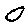
Label: 0